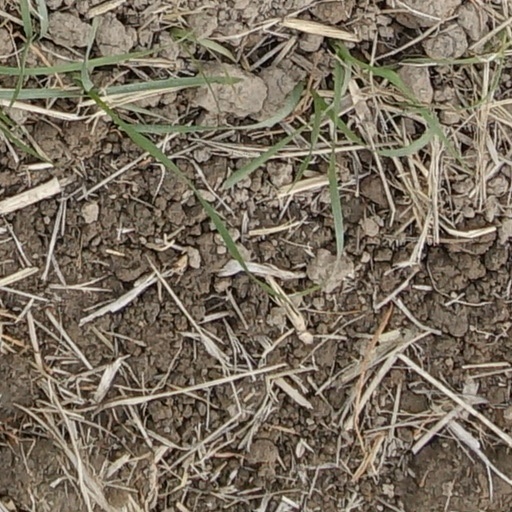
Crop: wheat